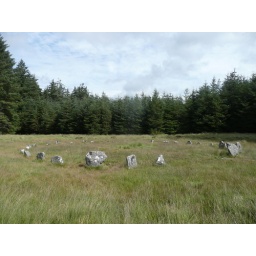
Surrounded by a modern pine forest in Fernwerthy, Datmoor national park.